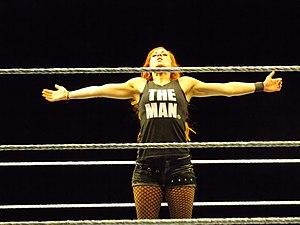
La division féminine de la WWE concerne l'organisation de combats de catch féminin par la World Wrestling Federation / World Wrestling Entertainment. Depuis ses débuts dans les années 1950, la WWE a employé des femmes pour la présentation de ses spectacles mais aussi dans des rôles de premier-plan. Au fil des évolutions historiques nombreuses des structures gouvernantes, la division féminine a toujours trouvé une place sur le ring, notamment dans le catalogue des championnats officiels. Dès 1955 à la Capitol Wrestling Corporation, une championne féminine apparaît, en la personne de The Fabulous Moolah. De nombreuses catcheuses ont depuis concouru dans la course aux différents titres féminins reconnus par la CWC et des structures qui lui ont succédé jusqu'à l'actuelle WWE.